Marshall Pass

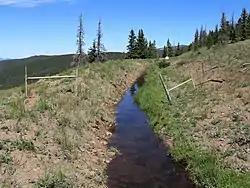
Larkspur Ditch at Marshall Pass

In 1939, the Catlin Canal Company built the Larkspur ditch to divert water from upper Harry Creek (a tributary of Marshall Creek and eventually Tomichi Creek) south over the continental divide at Marshall Pass, delivering its water into Poncha Creek and thence to the South Arkansas River. The ditch has a capacity of approximately and average annual deliveries between 1990 and 1999 were .